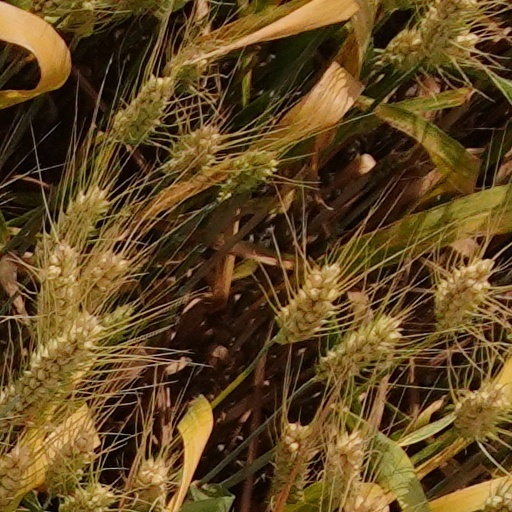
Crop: wheat